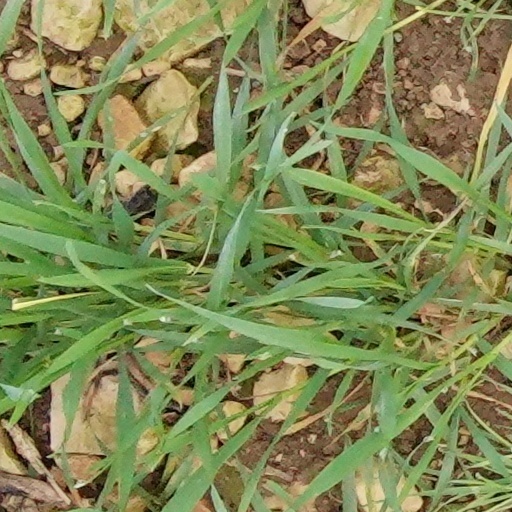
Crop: wheat